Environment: real
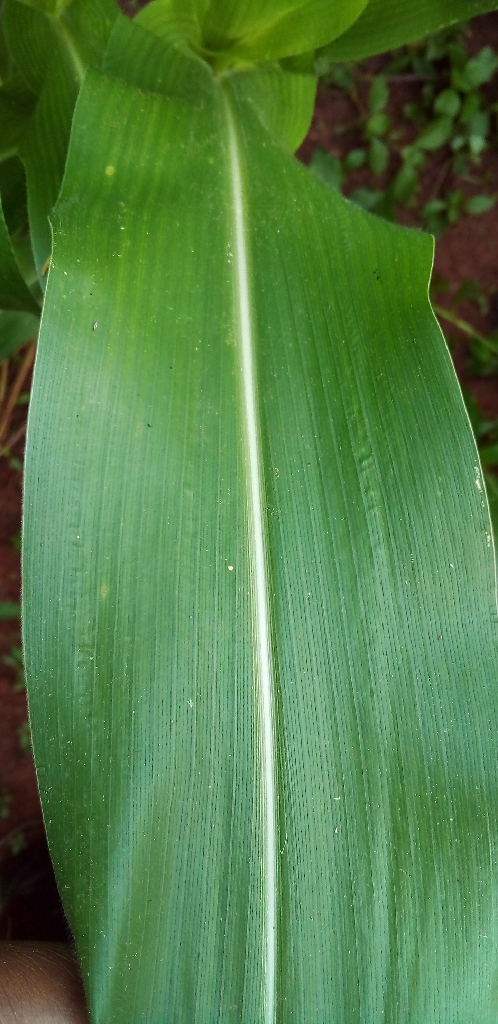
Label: healthy